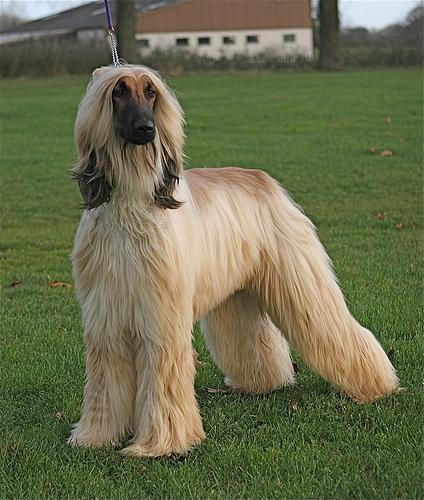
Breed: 222-n000013-Afghan_hound